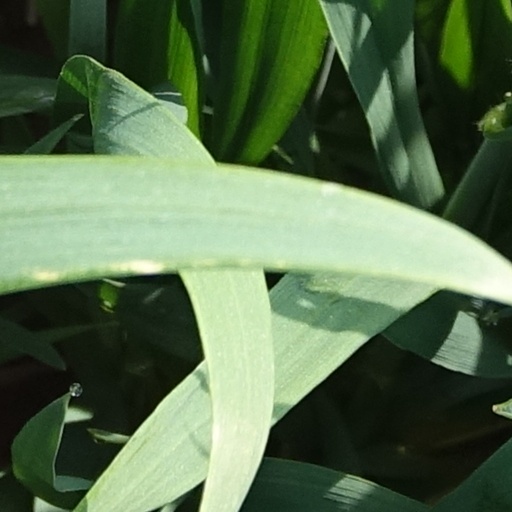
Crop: wheat